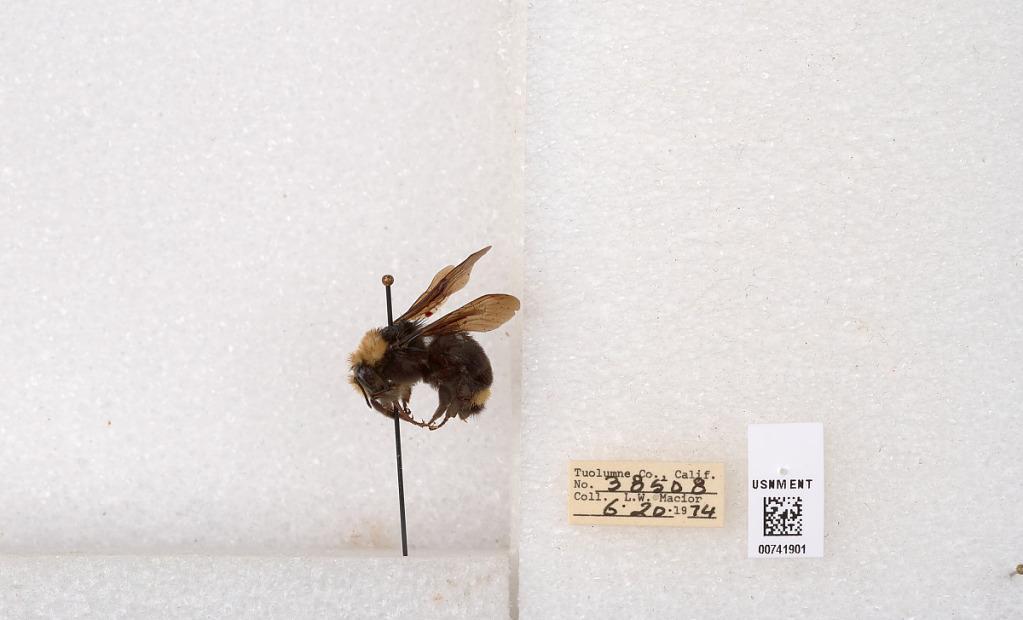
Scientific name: Bombus (Pyrobombus) vosnesenskii Radoszkowski
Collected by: L. Macior
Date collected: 1974-6-20
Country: United States
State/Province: California
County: Tuolumne
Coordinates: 37.9712, -120.228